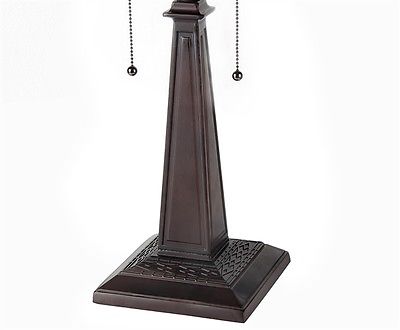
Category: lamp